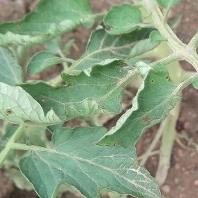
Crop: Tomato
Condition: virosis-d